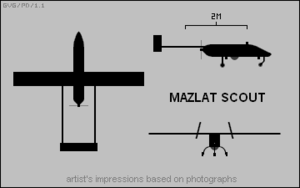
Le Scout est un drone de reconnaissance tactique construit par IAI.